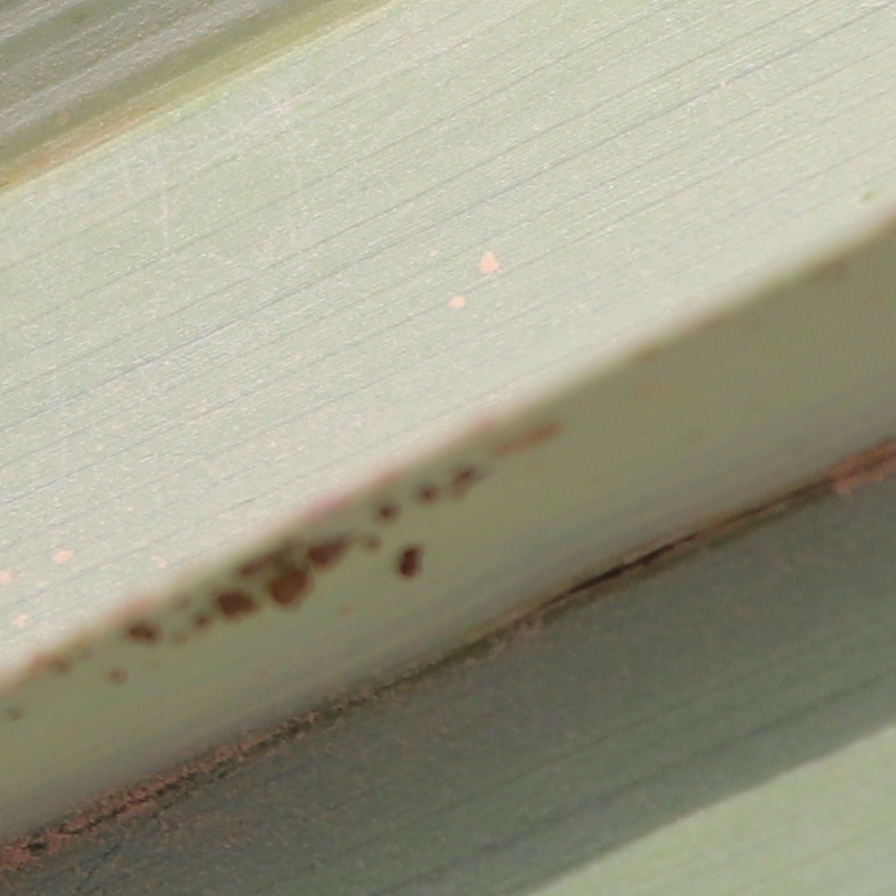
Label: Honey